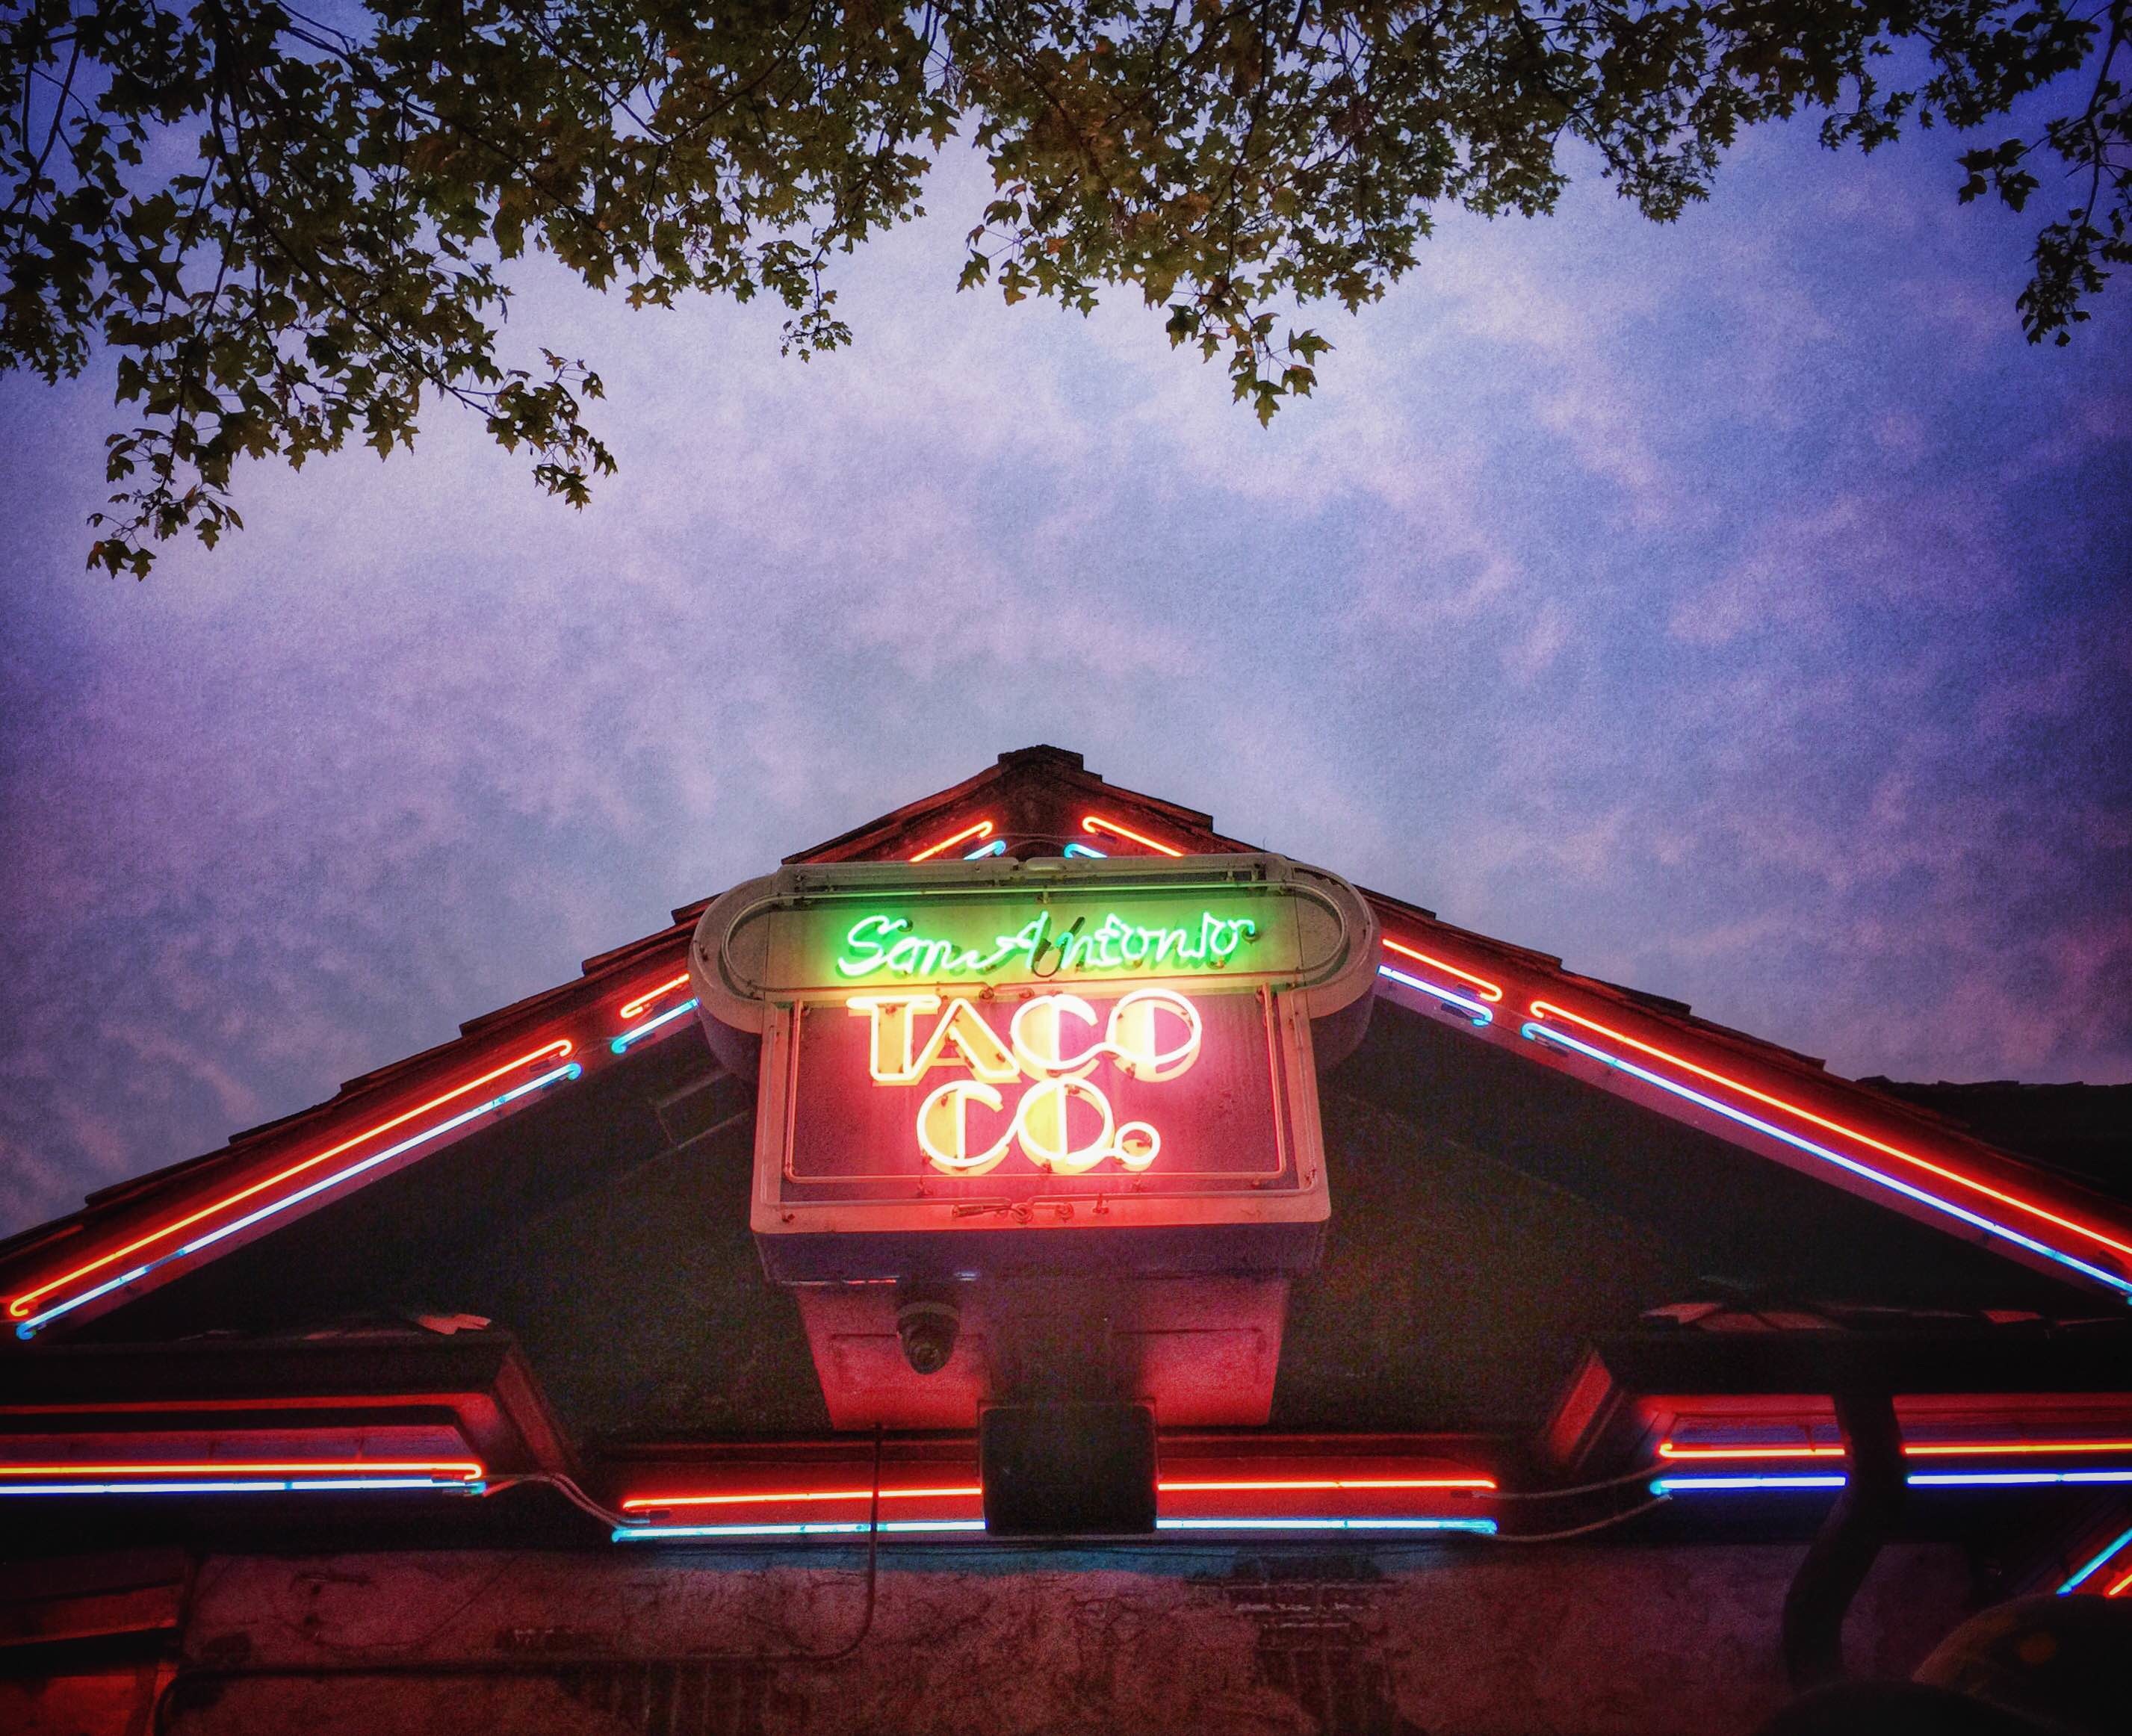
night, vehicle, screenshot